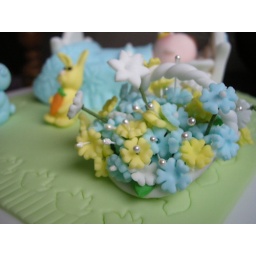
flowers in the basket